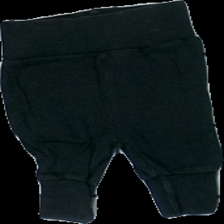
View: front
Type: Trousers
Category: Children
Brand: Not in the list
Brand text on label: Basic U
Colors: Black
Material: 100% cotton
Cut: Regular
Size: 56
Season: All
Price range: <50
Recommended usage: Export